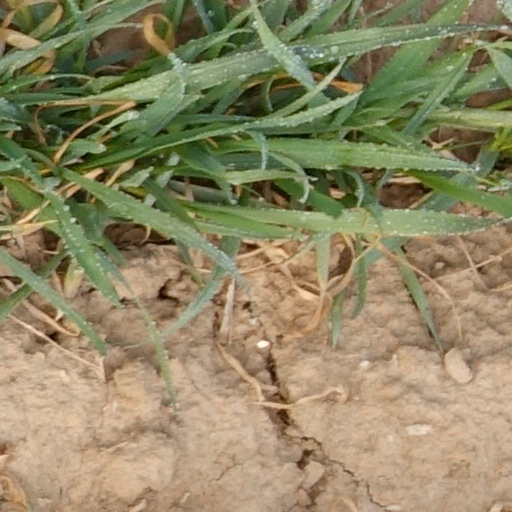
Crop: wheat